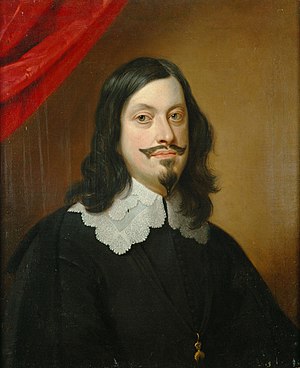
Ungarns regenter / Konger af Ungarn / Huset Habsburg
? -895 Álmos